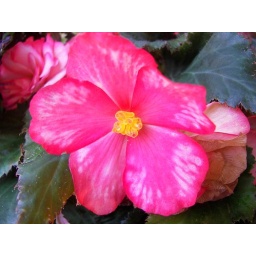
One of the flowers in one of the many flower pots my mom has out around our house.